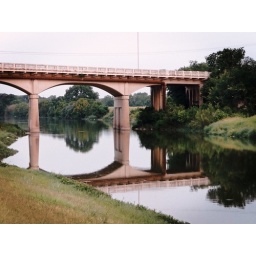
Playing with reflections on the river during my morning bike ride today.(Kodachrome 64 with a warming filter in DxO FilmPack2.)